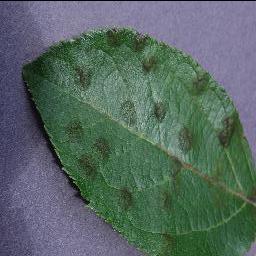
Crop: apple
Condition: scab